2011 FIA WTCC Race of Japan

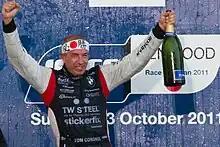
Race Two winner Tom Coronel on the podium

Rain had started to fall before the start of the race. O'Young started on pole position but he was passed straight away by Coronel as O'Young was tapped by Tarquini and spun. Dahlgren had got through to fourth at the expense of Menu while Muller and Huff were closing in on Coronel. Tarquini was served with a drive–through penalty on lap five for the collision with O'Young, he went into the pits for his penalty before retiring on lap twelve. Having previously attempted a pass on Huff for third, Dahlgren was re–passed by Menu as his Volvo C30 Drive was plagued by a misfiring engine. Coronel beat Muller to the line by inches, Huff was third and Menu was fourth. Dahlgren ended up fifth while Nykjær in sixth was the Yokohama Trophy victor once again.